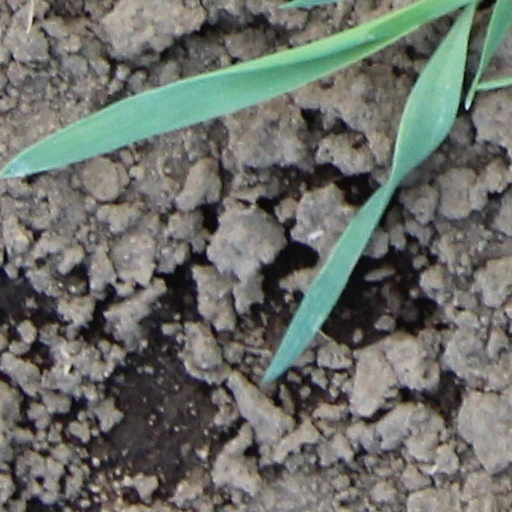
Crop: wheat